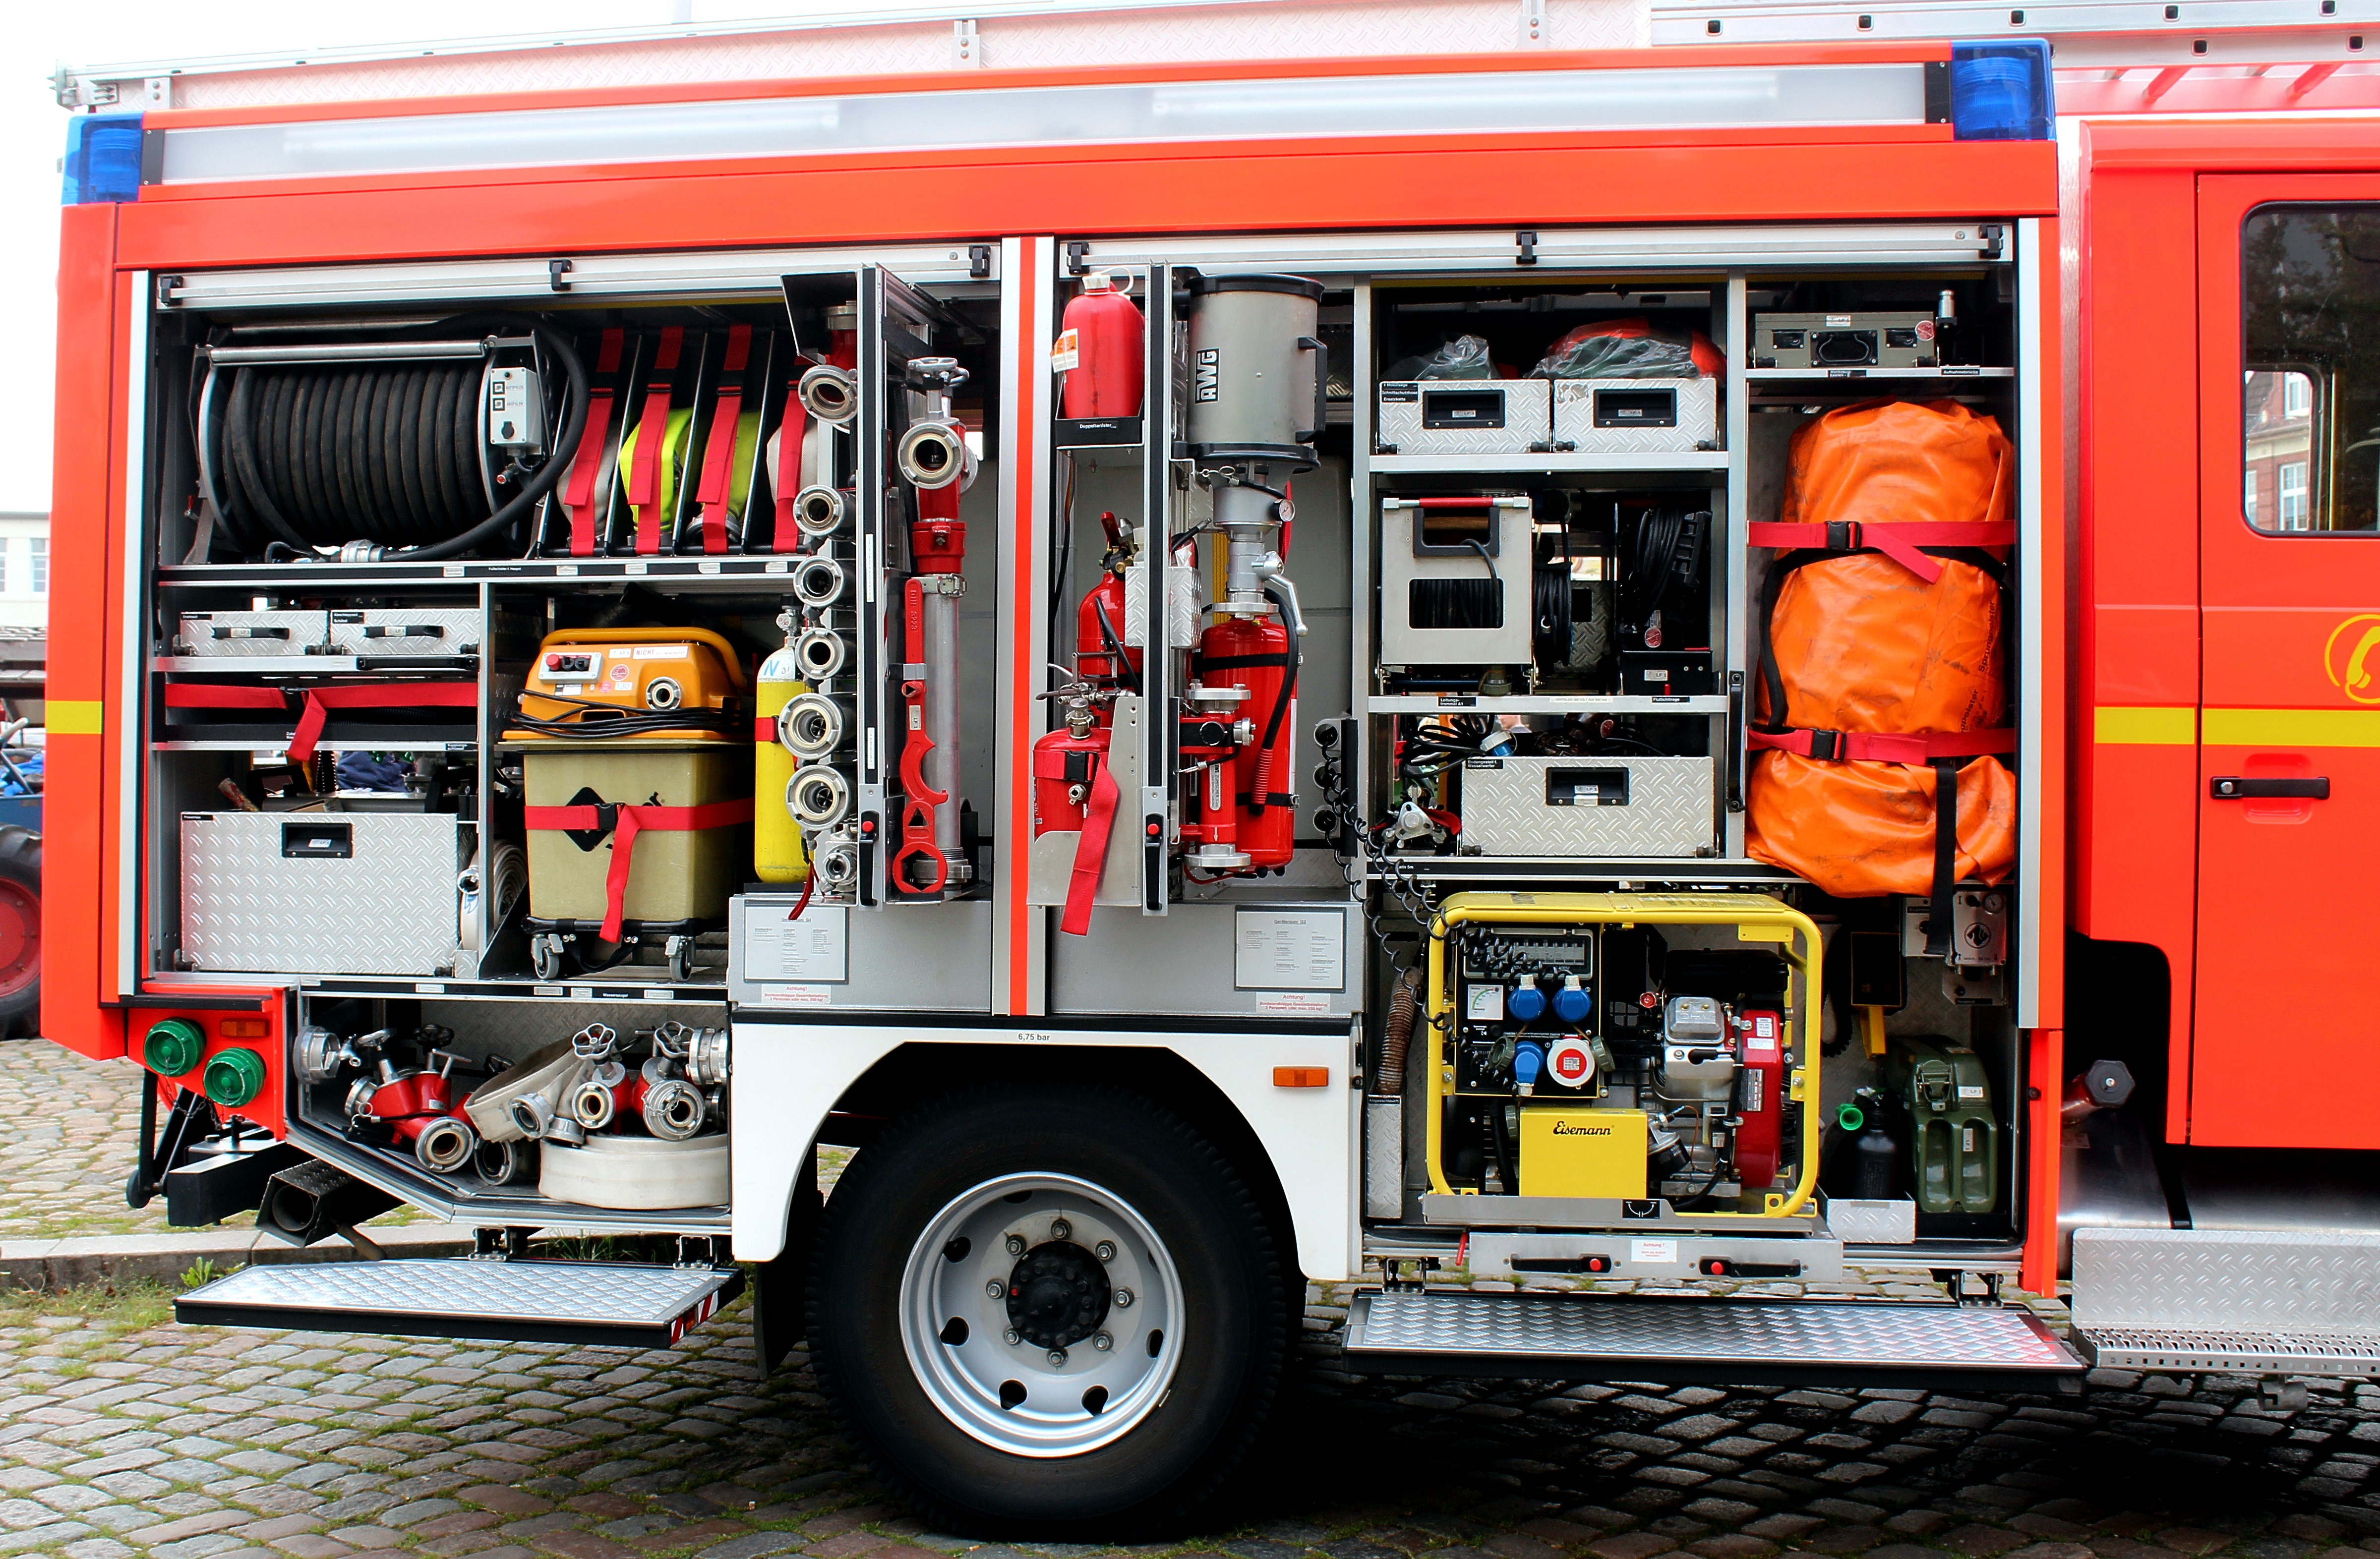
transport, truck, vehicle, equipment, fire, auto, public transport, fire truck, emergency service, brand, fire department, tools, firefighter, rescue, land vehicle, fire apparatus, emergency vehicle